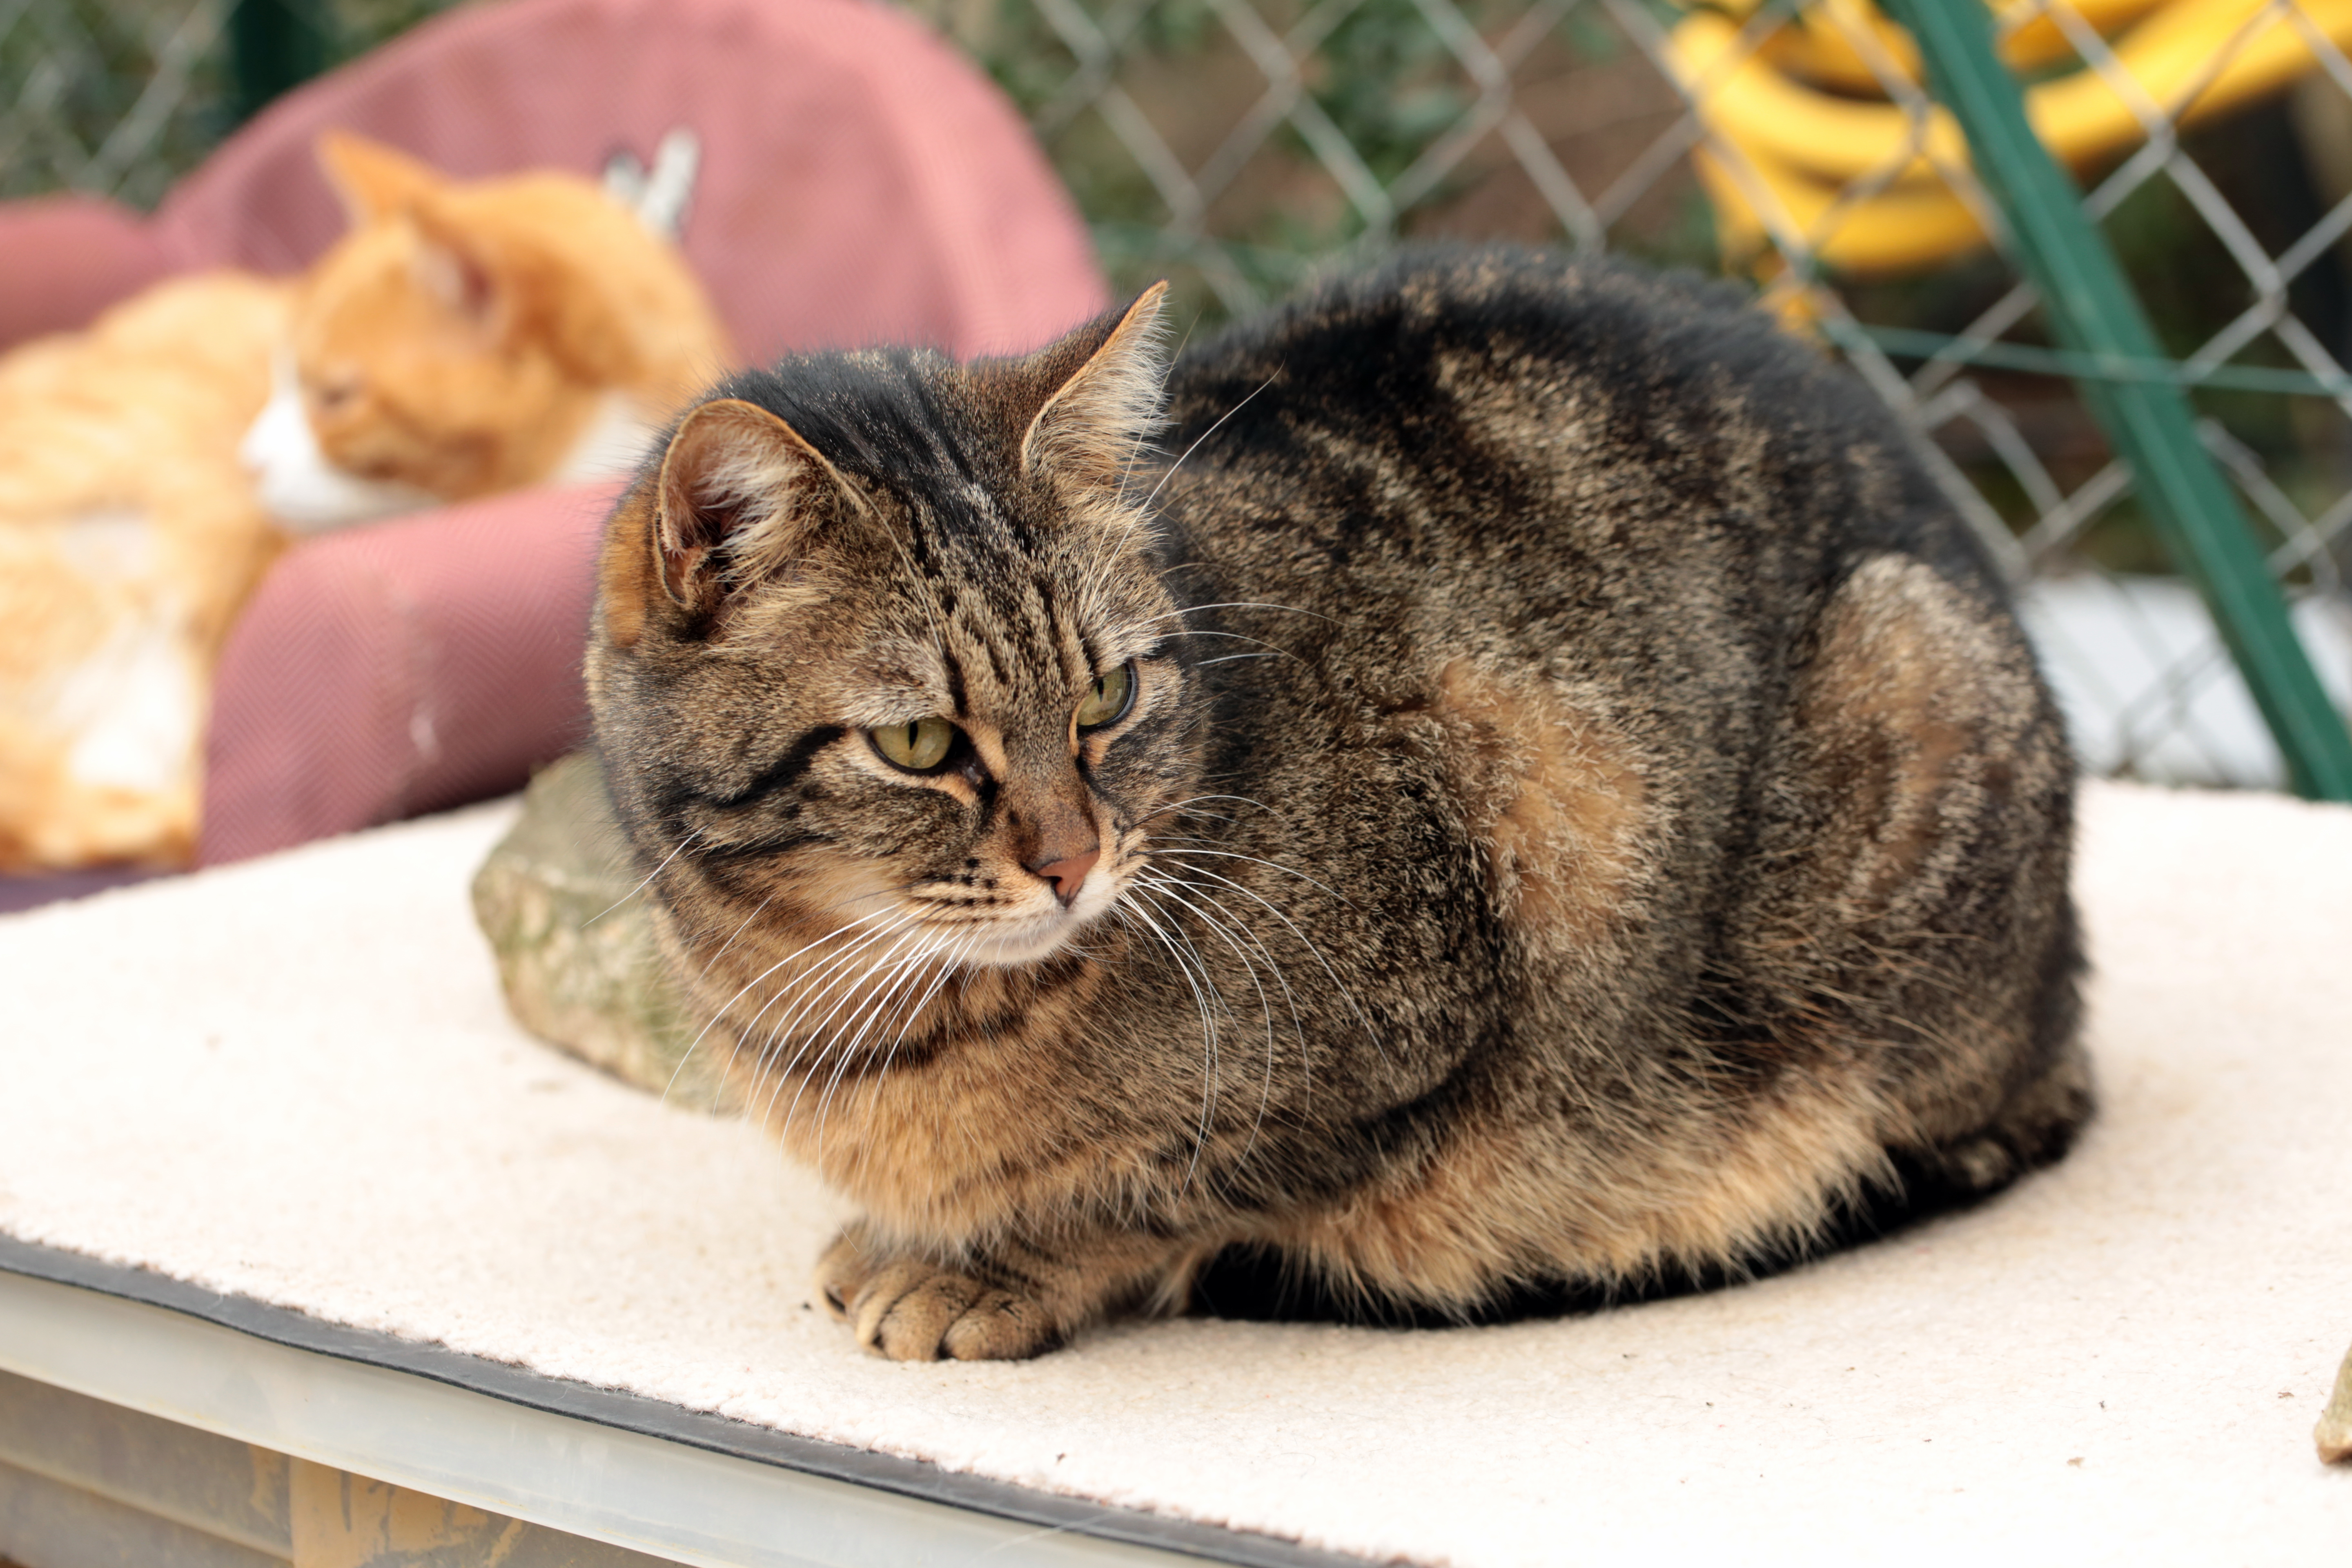
france, europe, kitten, cat, canon, mammal, fauna, cats, shelter, whiskers, midi, vertebrate, refuge, isasza, chats, southfrance, sdfrankreich, zuidfrankrijk, mditerrane, languedocroussillon, hrault, animaldomestique, chattigr, matou, hauskatze, animalsprotection, enclos, katzen, exterieur, kater, brissac, associationperle, chatterie, poezen, flins, protectionfline, chattabby, tierschutzverein, tabby cat, european shorthair, small to medium sized cats, cat like mammal, domestic short haired cat, pixie bob